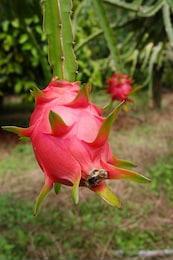
Label: Dragonfruit